Estelle (musician)

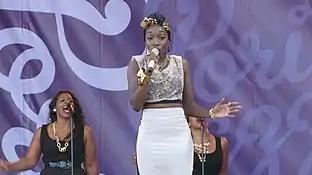
Estelle performing at Pori Jazz Festival in Pori, Finland, in 2012.

The lead single, "Wait a Minute (Just a Touch)", released in November 2007. In 2008, Estelle rose to fame with her collaboration with rapper Kanye West, titled "American Boy". This song reached the top 10 in many countries worldwide, including the United States and Canada, as well as achieving number-one status on the UK Singles Chart. and in Belgium and Israel. The song won many awards worldwide, including Best Rap/Sung Collaboration at the 51st Grammy Awards; it was also nominated for Song of the Year. It is rumored to be inspired by American comedy writer Sam Means after the artist met him near a plane. "American Boy" was Number 7 on "Rolling Stone"s list of the 100 Best Songs of 2008. The song was nominated for the 2009 Brit Award for Best British Single, and Estelle was also nominated for Best British Female Artist. "Shine" was released following the single on John Legend's HomeSchool label, reaching the albums chart in most countries worldwide, including number 6 in the UK. "Shine" sold enough copies to be certified gold by the British Phonographic Industry, and was one of the twelve albums shortlisted for the prestigious 2008 Mercury Music Prize. "Shine" was certified Gold in the UK, denoting 100,000 copies sold. The album had sold 233,000 copies in the United States as of January 2012.